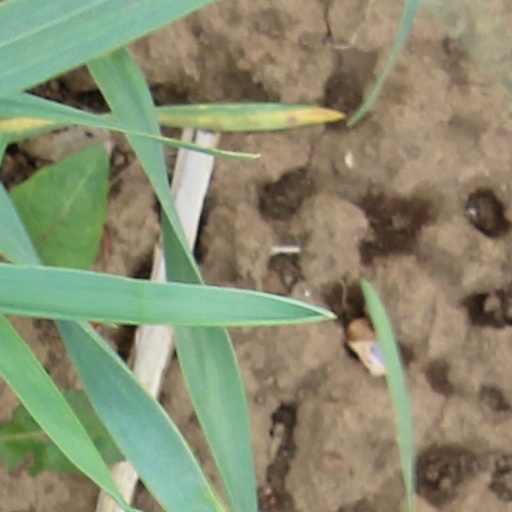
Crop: wheat